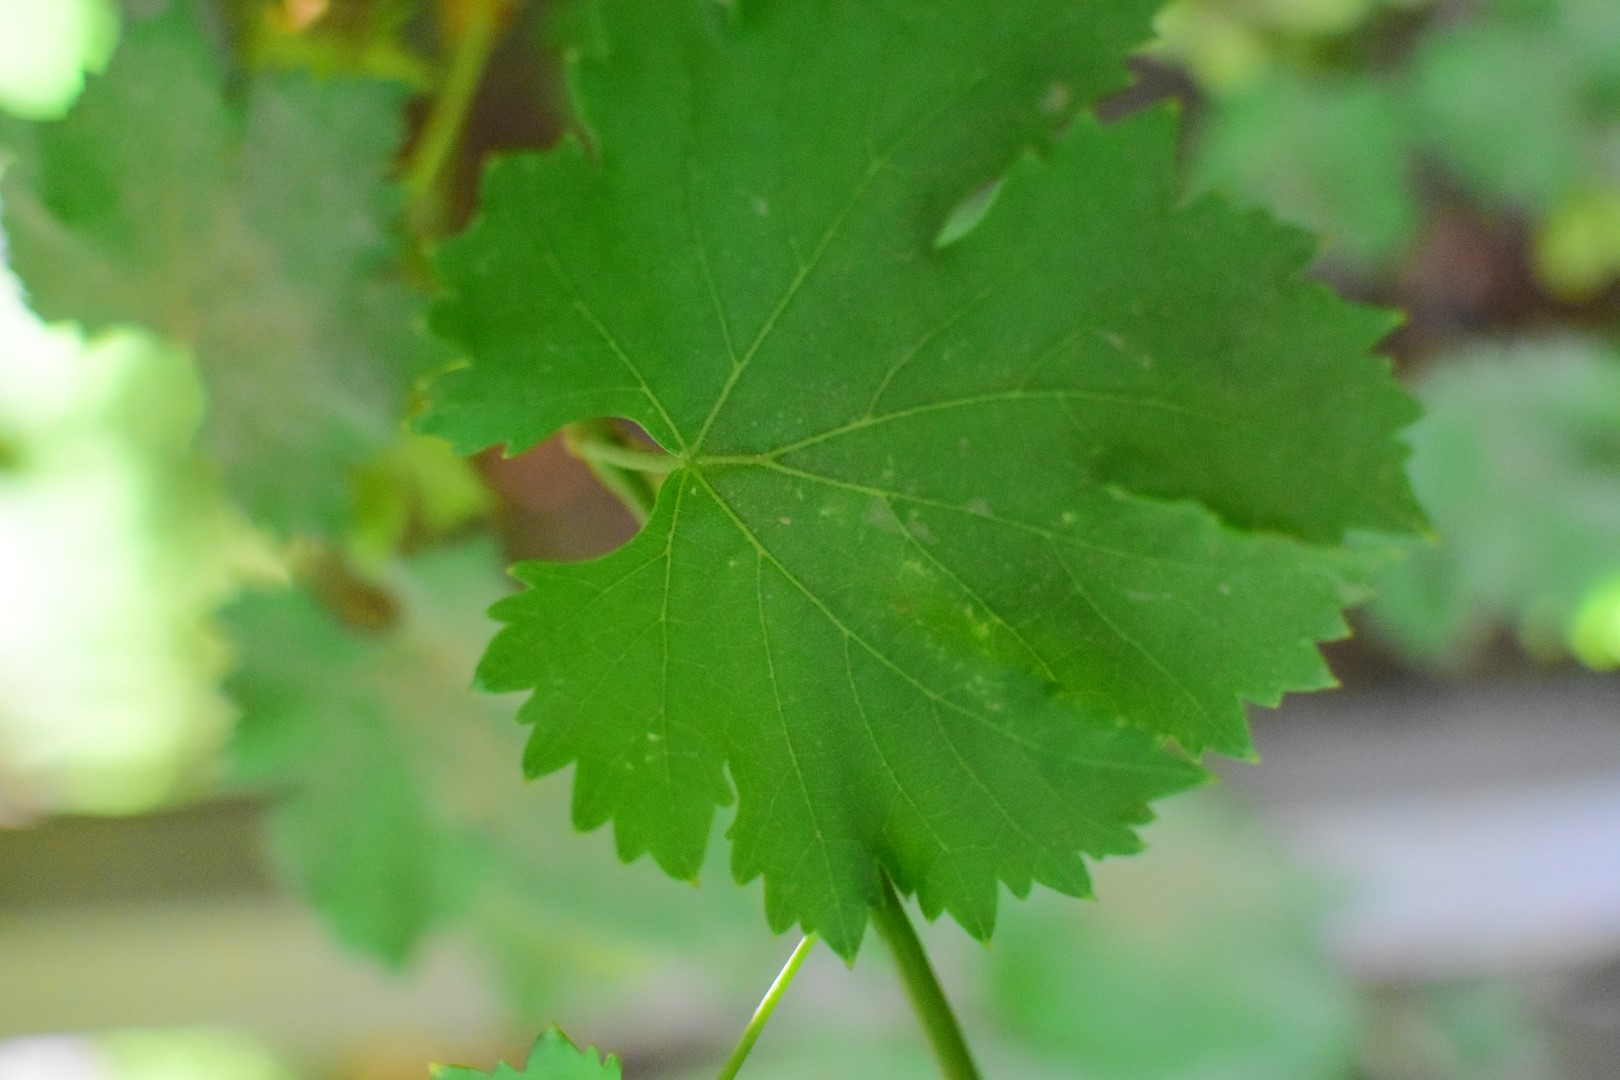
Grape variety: Deas Al-Annz